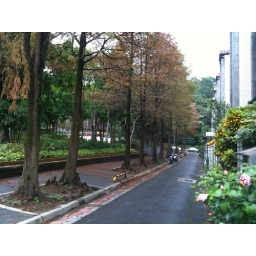
It's park no.1 near my home. The tall trees and yellow leaves shows me the autumn has come.